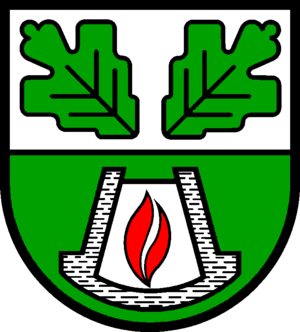
Sønder Haksted
Coat of arms of Sønder Haksted
Sønder Haksted eller Süderhackstedt er en landsby og kommune beliggende i et morænelandskab vest for Trenen i Sydslesvig. Administrativt hører kommunen under Slesvig-Flensborg kreds i den tyske delstat Slesvig-Holsten. Kommunen samarbejder på administrativt plan med andre kommuner i omegnen i Eggebæk kommunefællesskab. Til kommunen hører også Koksbøl og Smedekro. I kirkelig henseende hører Sønder Haksted under Jørl Sogn. Sognet lå i Ugle Herred, da Slesvig var dansk indtil 1864.